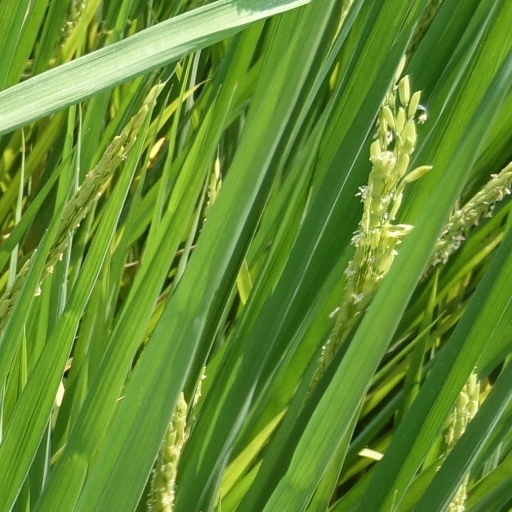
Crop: rice